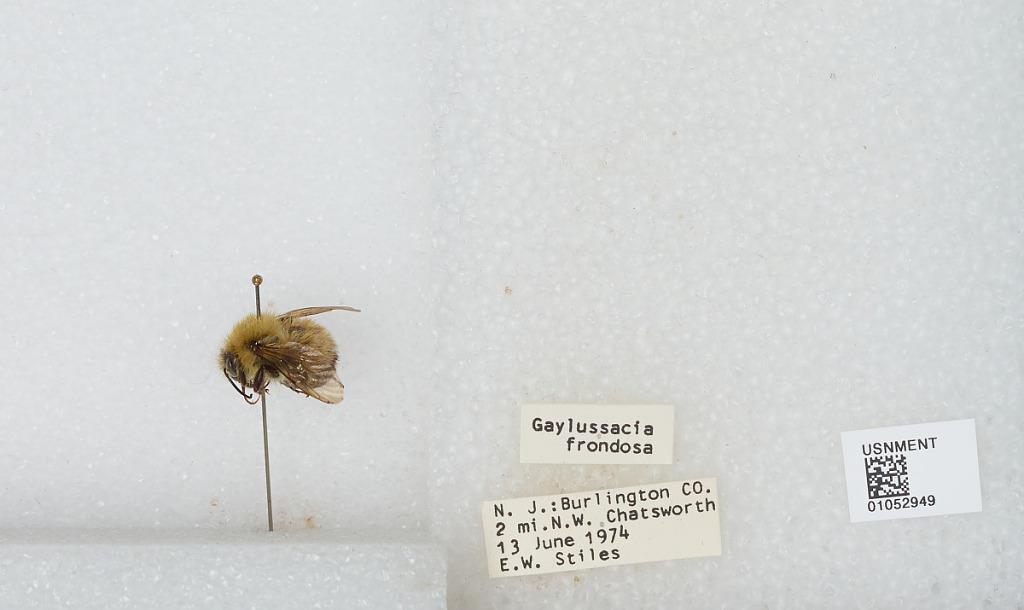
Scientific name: Bombus sp.
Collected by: E. Stiles
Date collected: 1974-6-13
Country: United States
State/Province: New Jersey
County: Burlington
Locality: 2 miles Northwest of Chatsworth
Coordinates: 39.8403, -74.5547